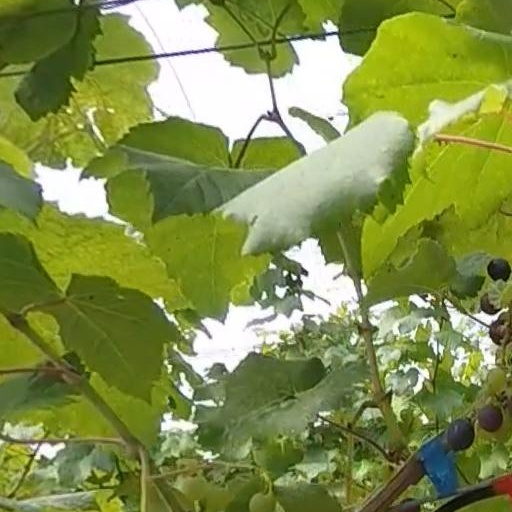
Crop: grape